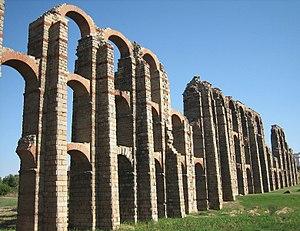
Cet article a pour objet de présenter une liste de ponts remarquables d'Espagne, tant par leurs caractéristiques dimensionnelles, que par leur intérêt architectural ou historique.